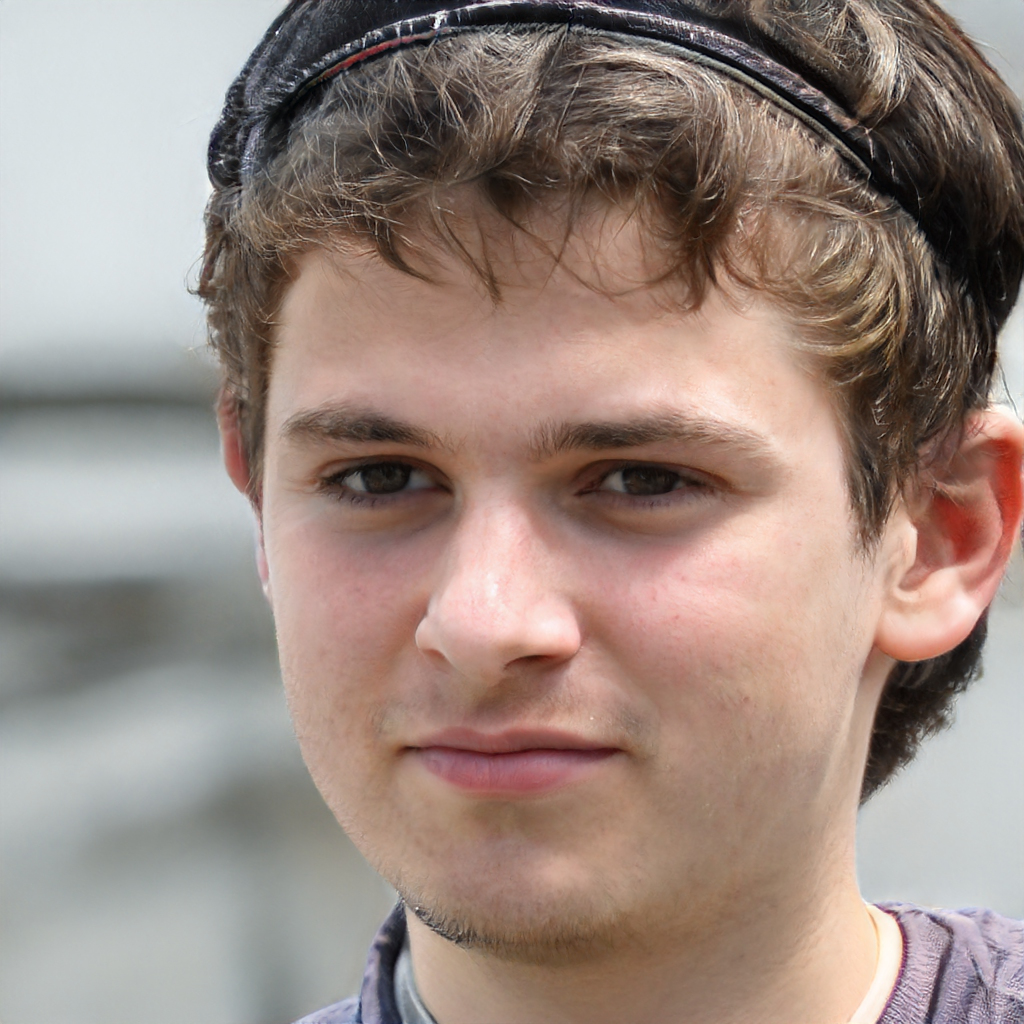
Gender: Male